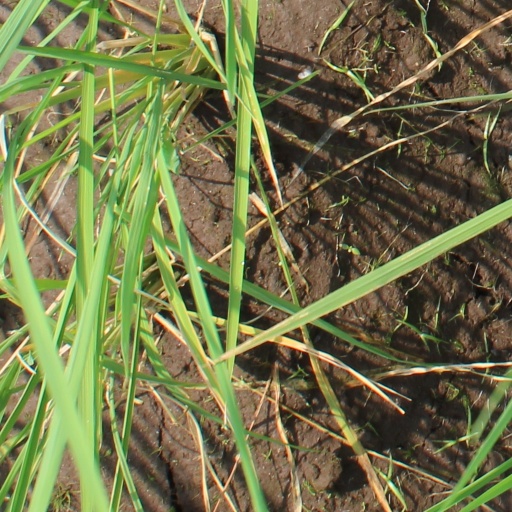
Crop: rice